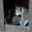
Label: cat